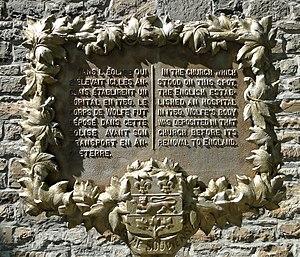
Plaque commémorative indiquant que le corps de James Wolfe a été déposé dans la première église Saint-Joseph-de-la-Pointe-Lévy (aujourd'hui Ville de Lévis) suite à son décès lors de la bataille des plaines d'Abraham en 1759 avant d’être envoyé en Angleterre. Située à Lévis (secteur Vieux-Lauzon), province de Québec, Canada
James Wolfe, né le 2 janvier 1727 à Westerham et mort le 13 septembre 1759 à Québec, est un général britannique. Lors de la guerre de Sept Ans, il remporta la bataille des Plaines d'Abraham à la tête de la force expéditionnaire britannique, ce qui entraina la chute de la ville de Québec et précipita la perte pour le royaume de France de la Nouvelle-France. Il est mortellement blessé au cours de cette bataille.
Lévis est une ville située dans la région de la Chaudière-Appalaches, au Québec. Chef-lieu de la région et septième ville la plus peuplée de la province, Lévis est située sur la rive sud du fleuve Saint-Laurent, face à Québec, entre Beaumont et Saint-Antoine-de-Tilly. Sa population était de 143 414 habitants en 2016, sa superficie de 444 km² se répartie comme ce qui suit : 10 % de terres urbanisées, 48 % de terres cultivées, 36 % sous couvert forestier alors que les milieux humides comptent pour 6 % du territoire. Lévis est aussi le nom d'un des dix secteurs de la ville de Lévis dans l'arrondissement Desjardins qui comprend le Vieux-Lévis.